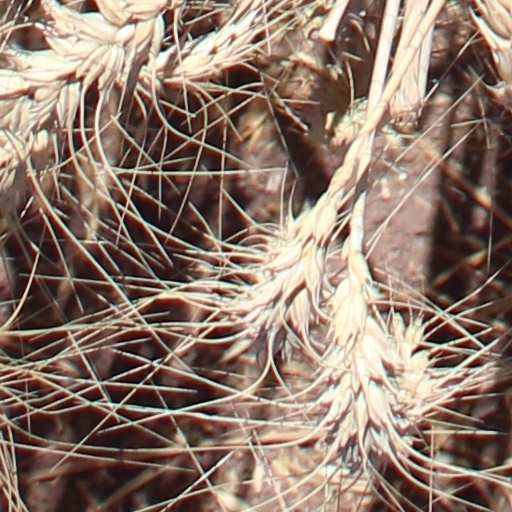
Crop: wheat